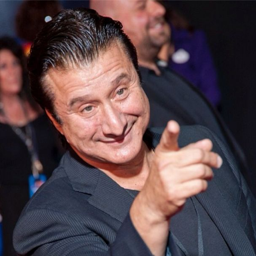
hard rock artist at the premiere